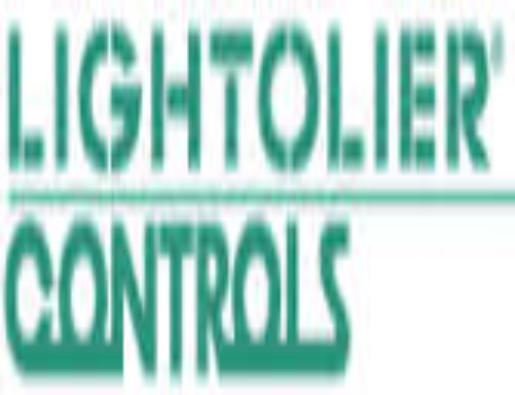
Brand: lightolier
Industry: Electronic